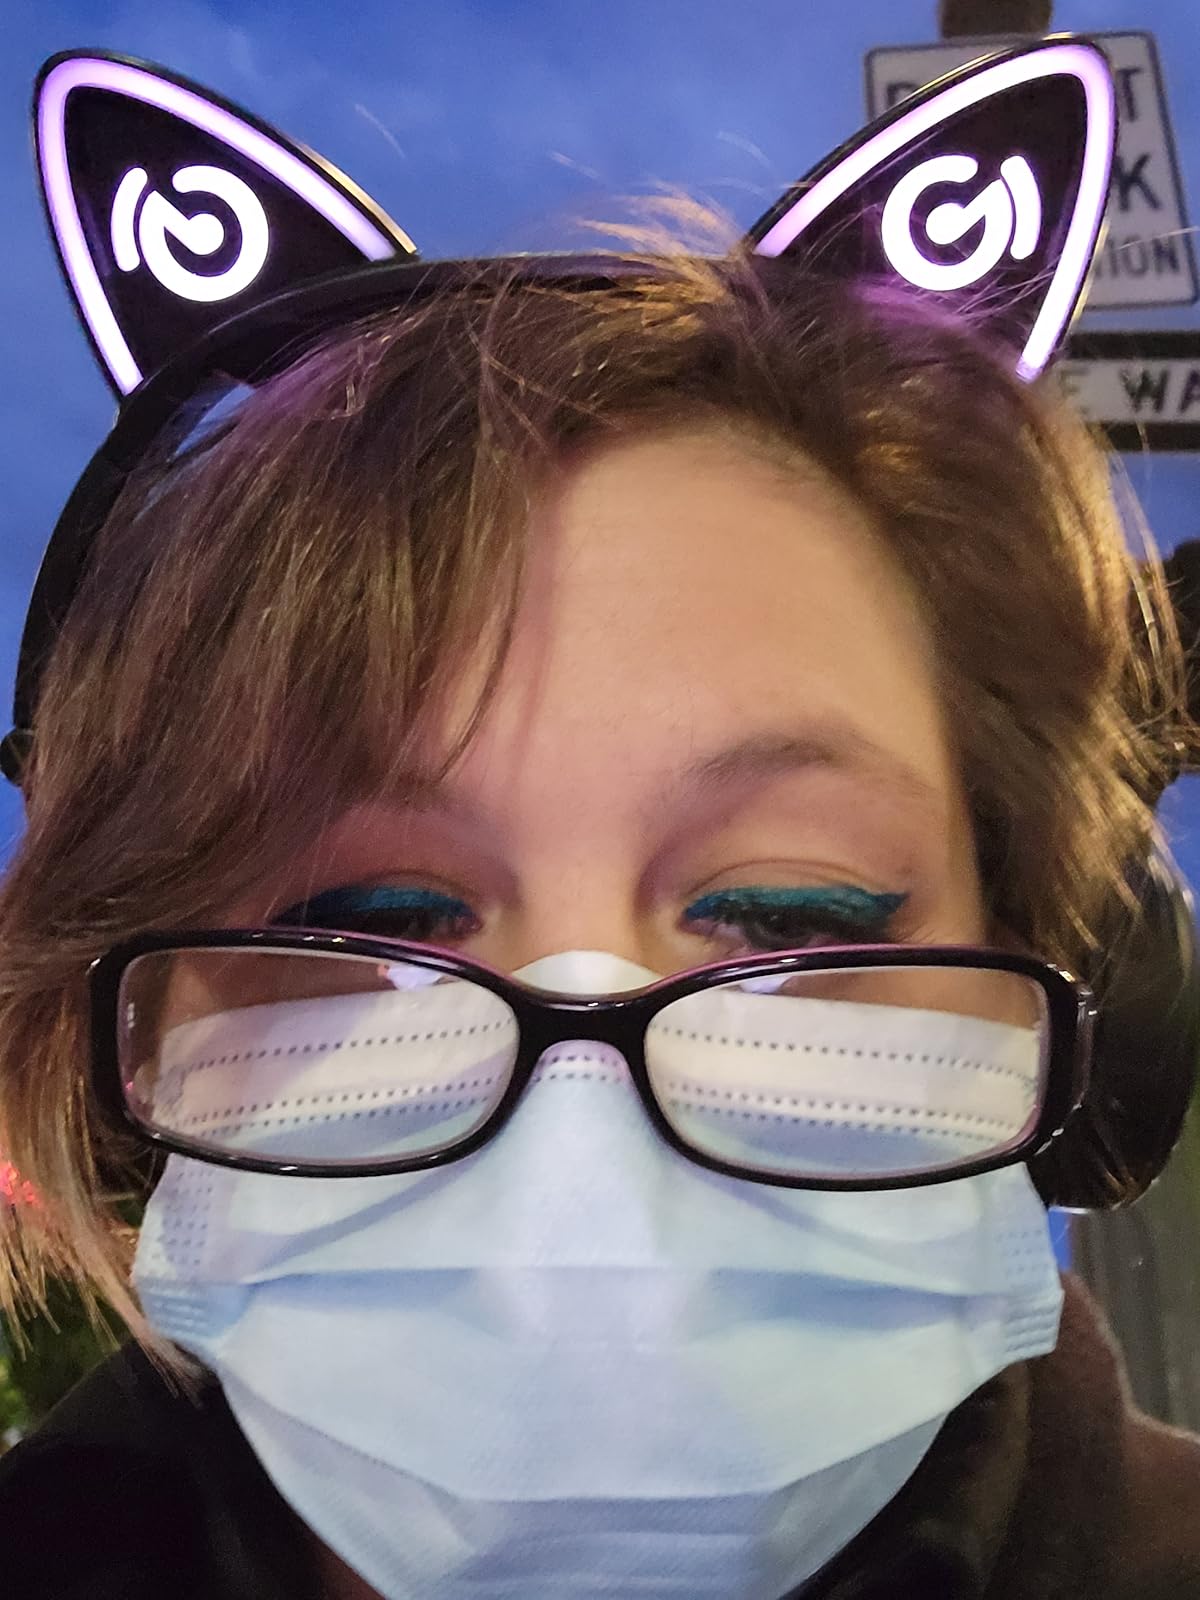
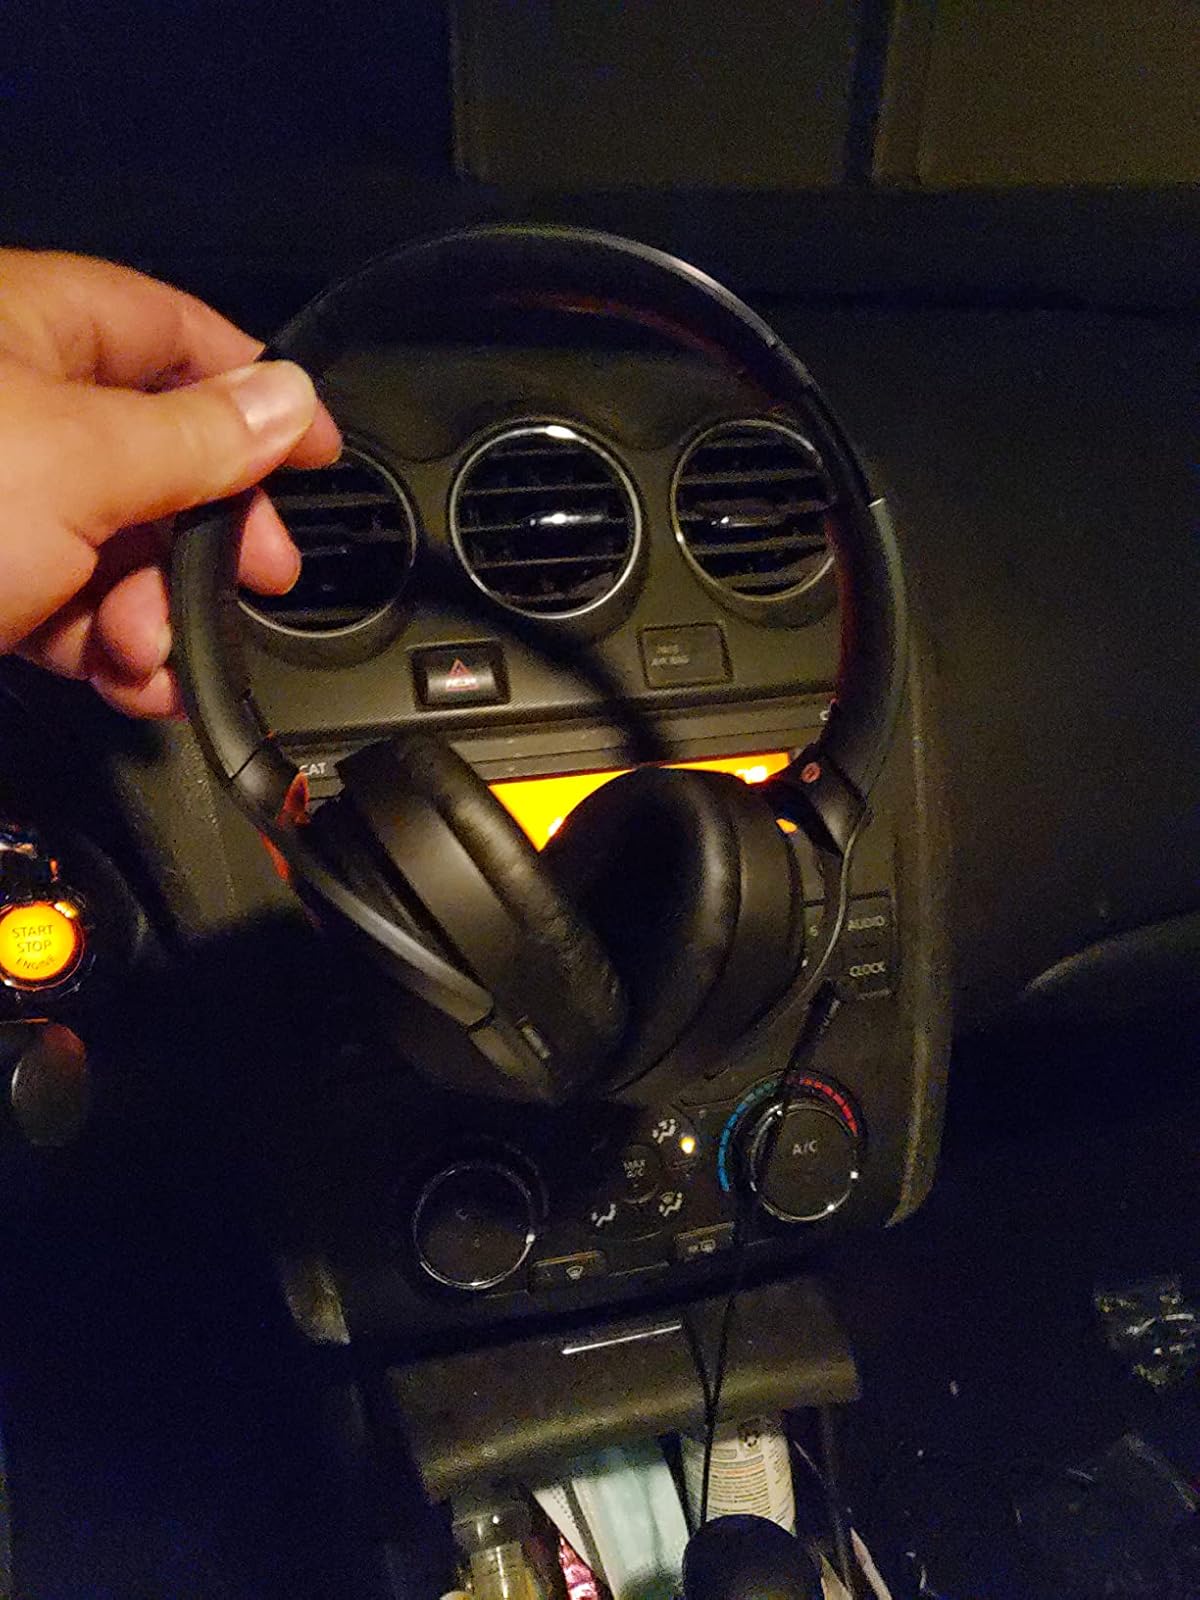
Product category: headphones
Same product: no